Los Angeles Fire Department

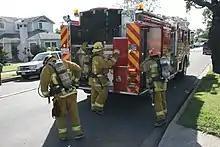
Engine 59 at the scene of a structure fire

The Air Operations Section (AIROPS) of the LAFD operates out of Fire Station 114 at Van Nuys Airport (KVNY). The helicopter fleet consists of five Medium Duty helicopters and two Light Duty helicopters, making the Department capable of handling brush fire suppression, air ambulance transport, high rise fire response, and hoist rescues.